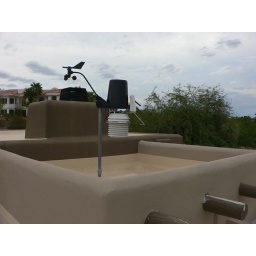
Looking EastFireplace rarely used, about 10ft from sensors.Sensors about 5ft above roof line, 15ft above ground level.